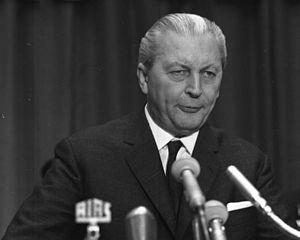
Le cabinet Kiesinger est le gouvernement fédéral de la République fédérale d'Allemagne entre le 1ᵉʳ décembre 1966 et le 21 octobre 1969, durant la cinquième législature du Bundestag.